Lewis Lochée

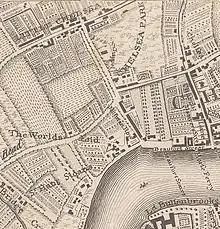
Little Chelsea (top left), in Roque's Map of London, 1746

Lewis Lochée (died 8 June 1791) was a military author born in the Austrian Netherlands. From the early 1770s, he was the proprietor and master of a military academy at Little Chelsea, at that time a rural hamlet near Westminster, in Great Britain.